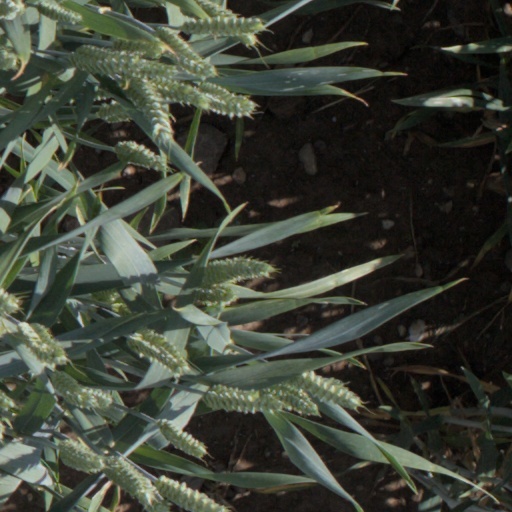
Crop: wheat